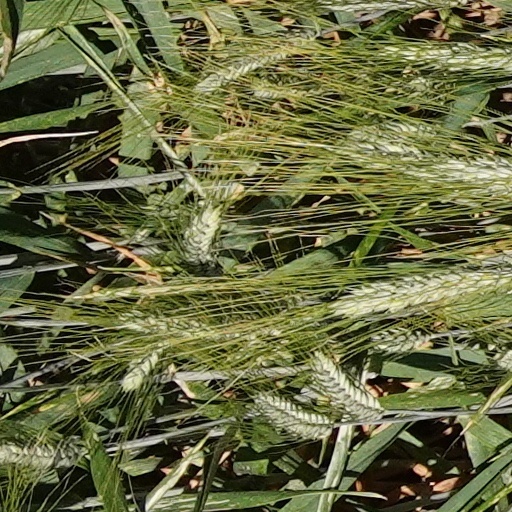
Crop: wheat